Christopher Shawe

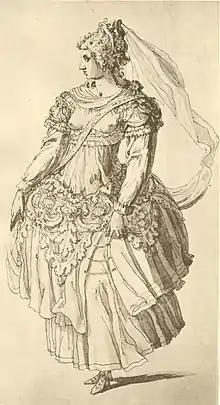
Christopher Shawe realised the costume designs of Inigo Jones

In September 1589, Shawe married Isobel Buttes, originally from Streatham, at St Benet's, Paul's Wharf, the church used by the College of Arms.